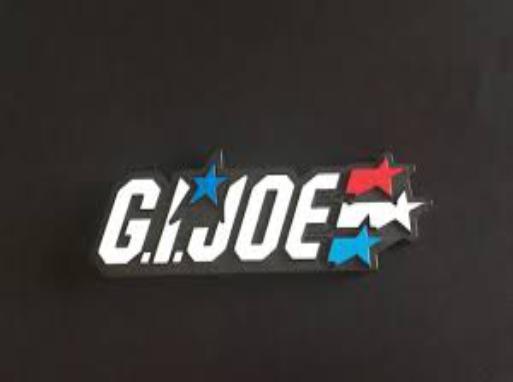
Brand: g.i. joe
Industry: Leisure